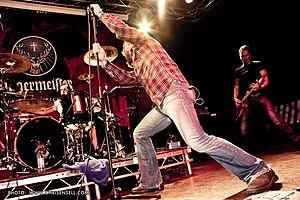
earthtone9 est un groupe de metal alternatif britannique, originaire de Nottingham, en Grande-Bretagne. La formation du groupe est constituée de Karl Middleton à la voix, Owen « Oz » Packard et Joe Roberts à la guitare, Graeme Watts à la basse et Simon Hutchby à la batterie.